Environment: real
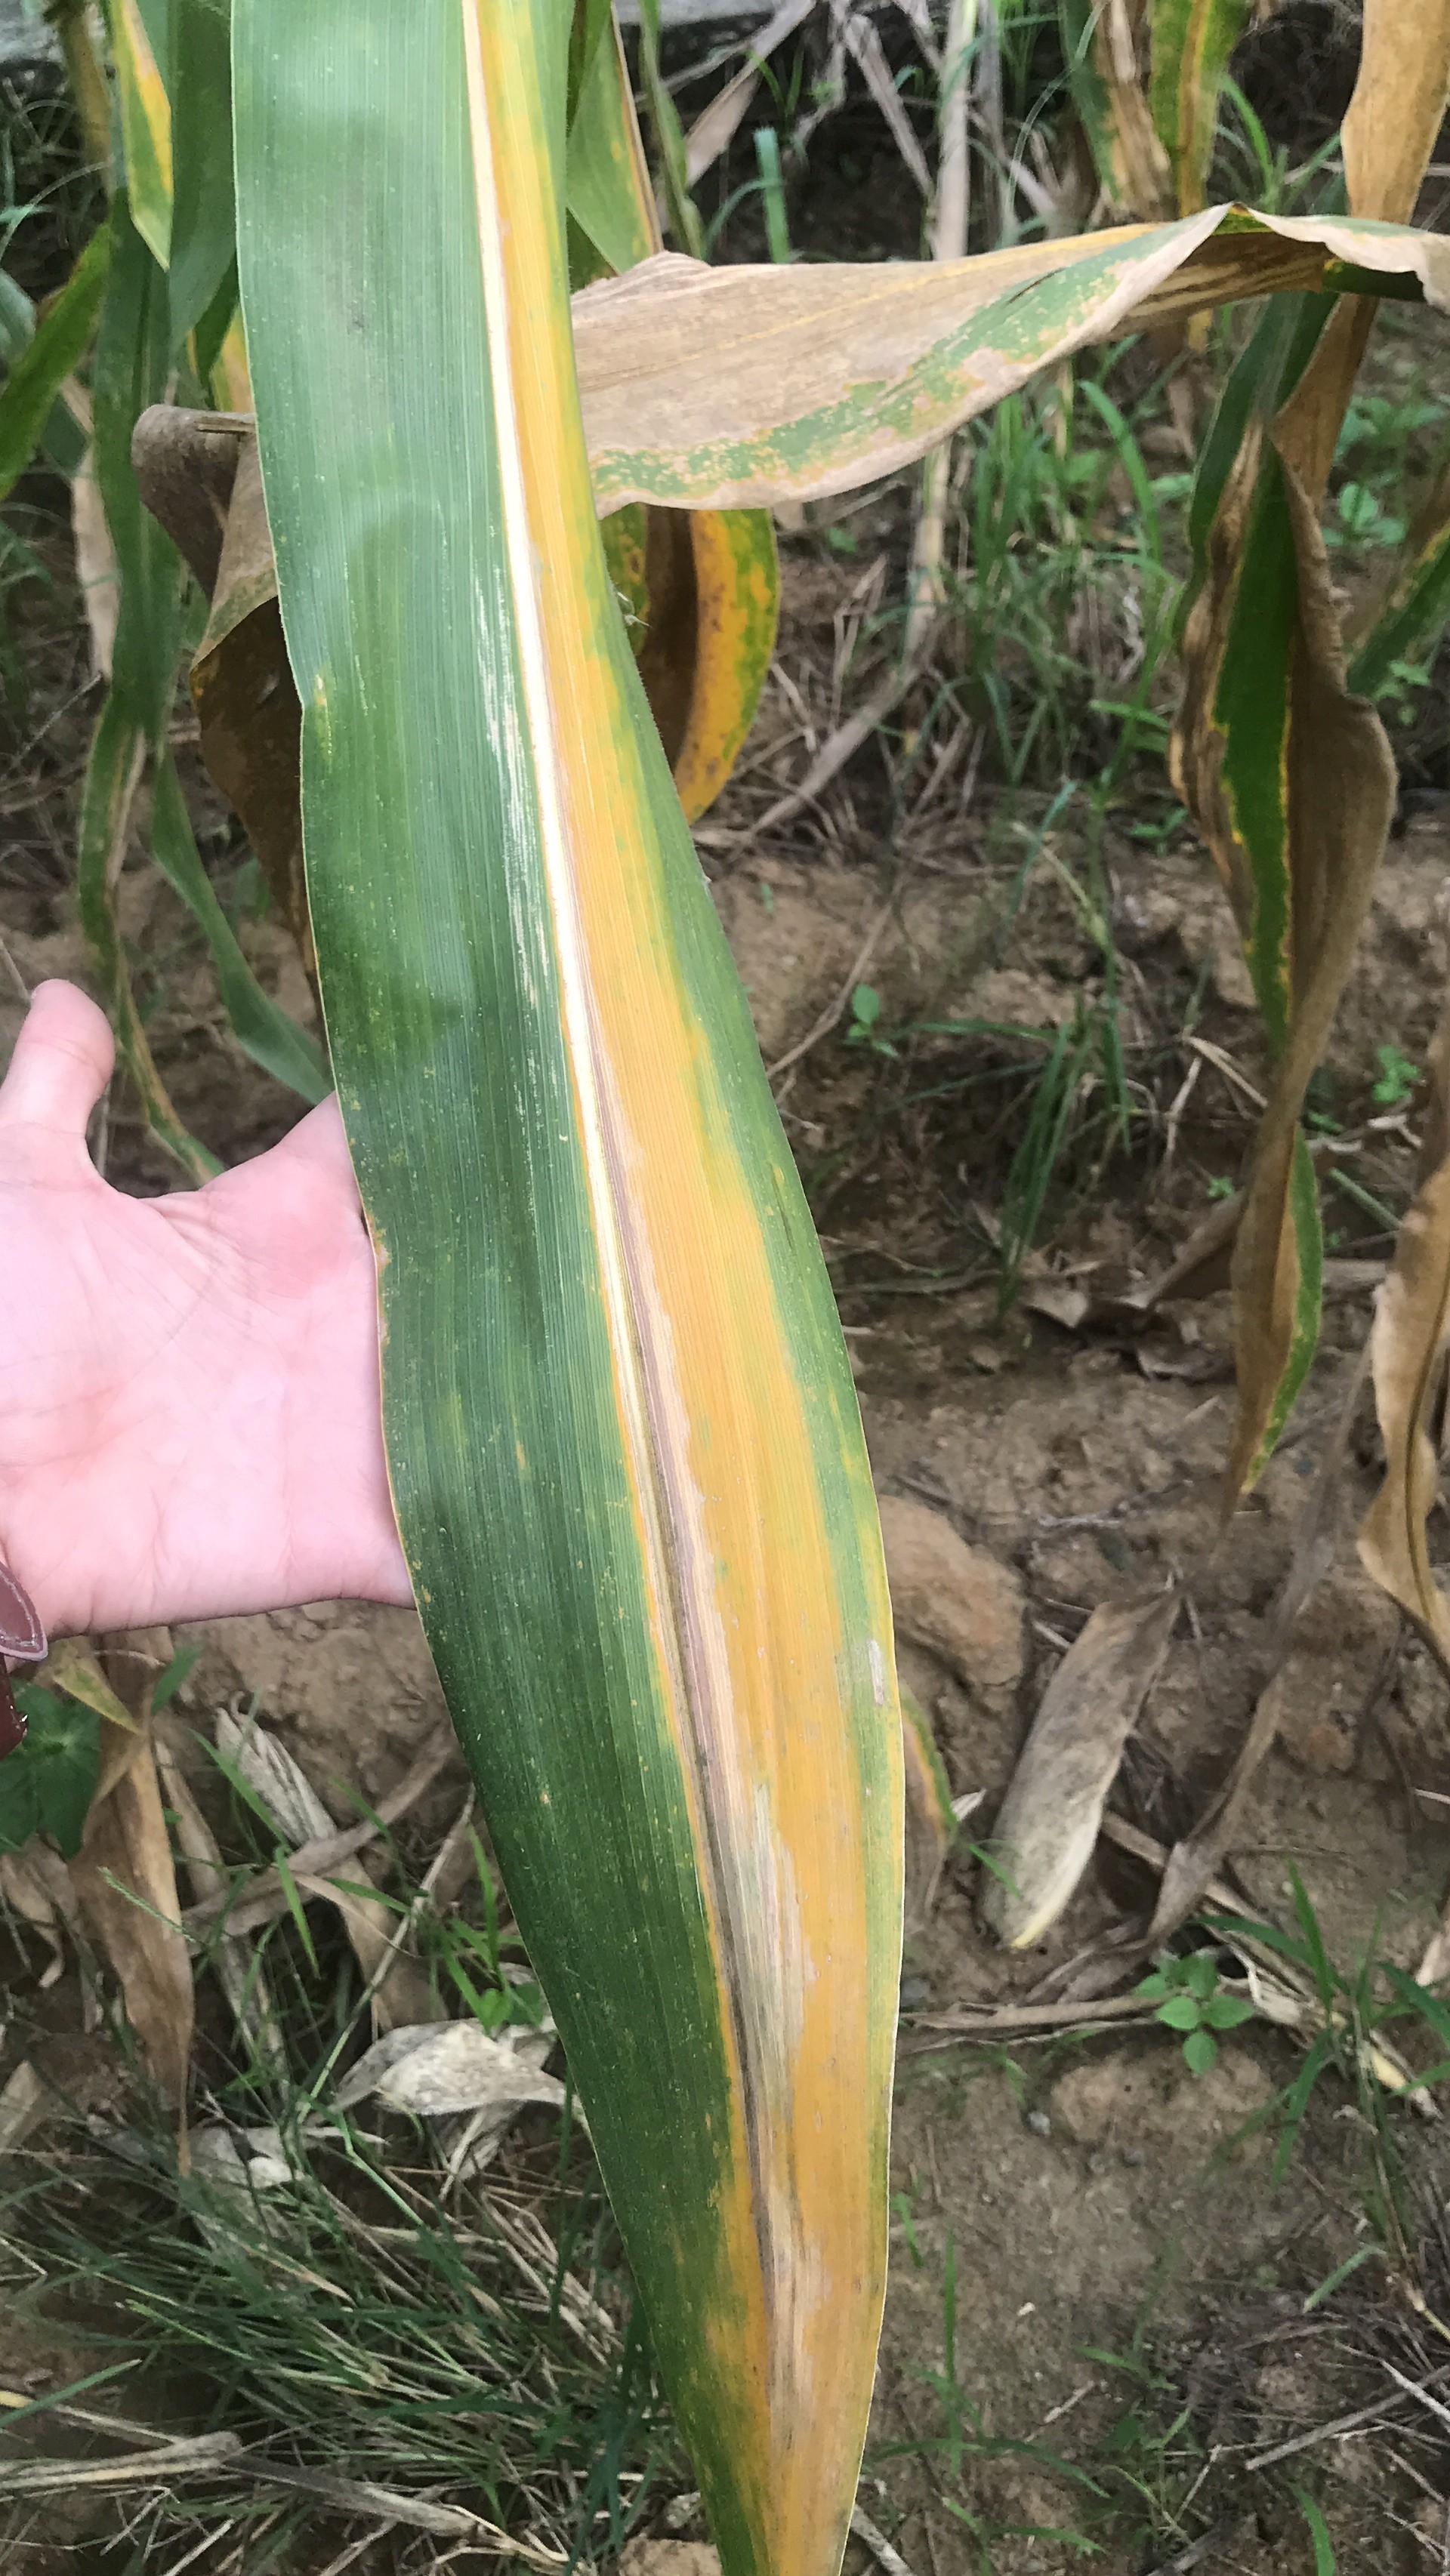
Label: potassium_deficiency